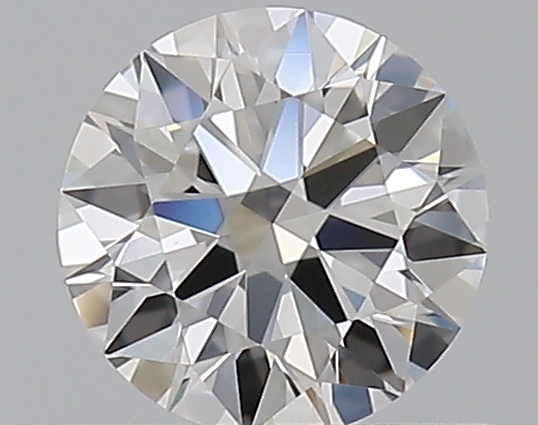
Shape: round
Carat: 0.53
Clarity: VVS2
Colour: E
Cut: EX
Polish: EX
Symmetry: EX
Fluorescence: M
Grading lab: GIA
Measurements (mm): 5.22 x 5.25 x 3.16